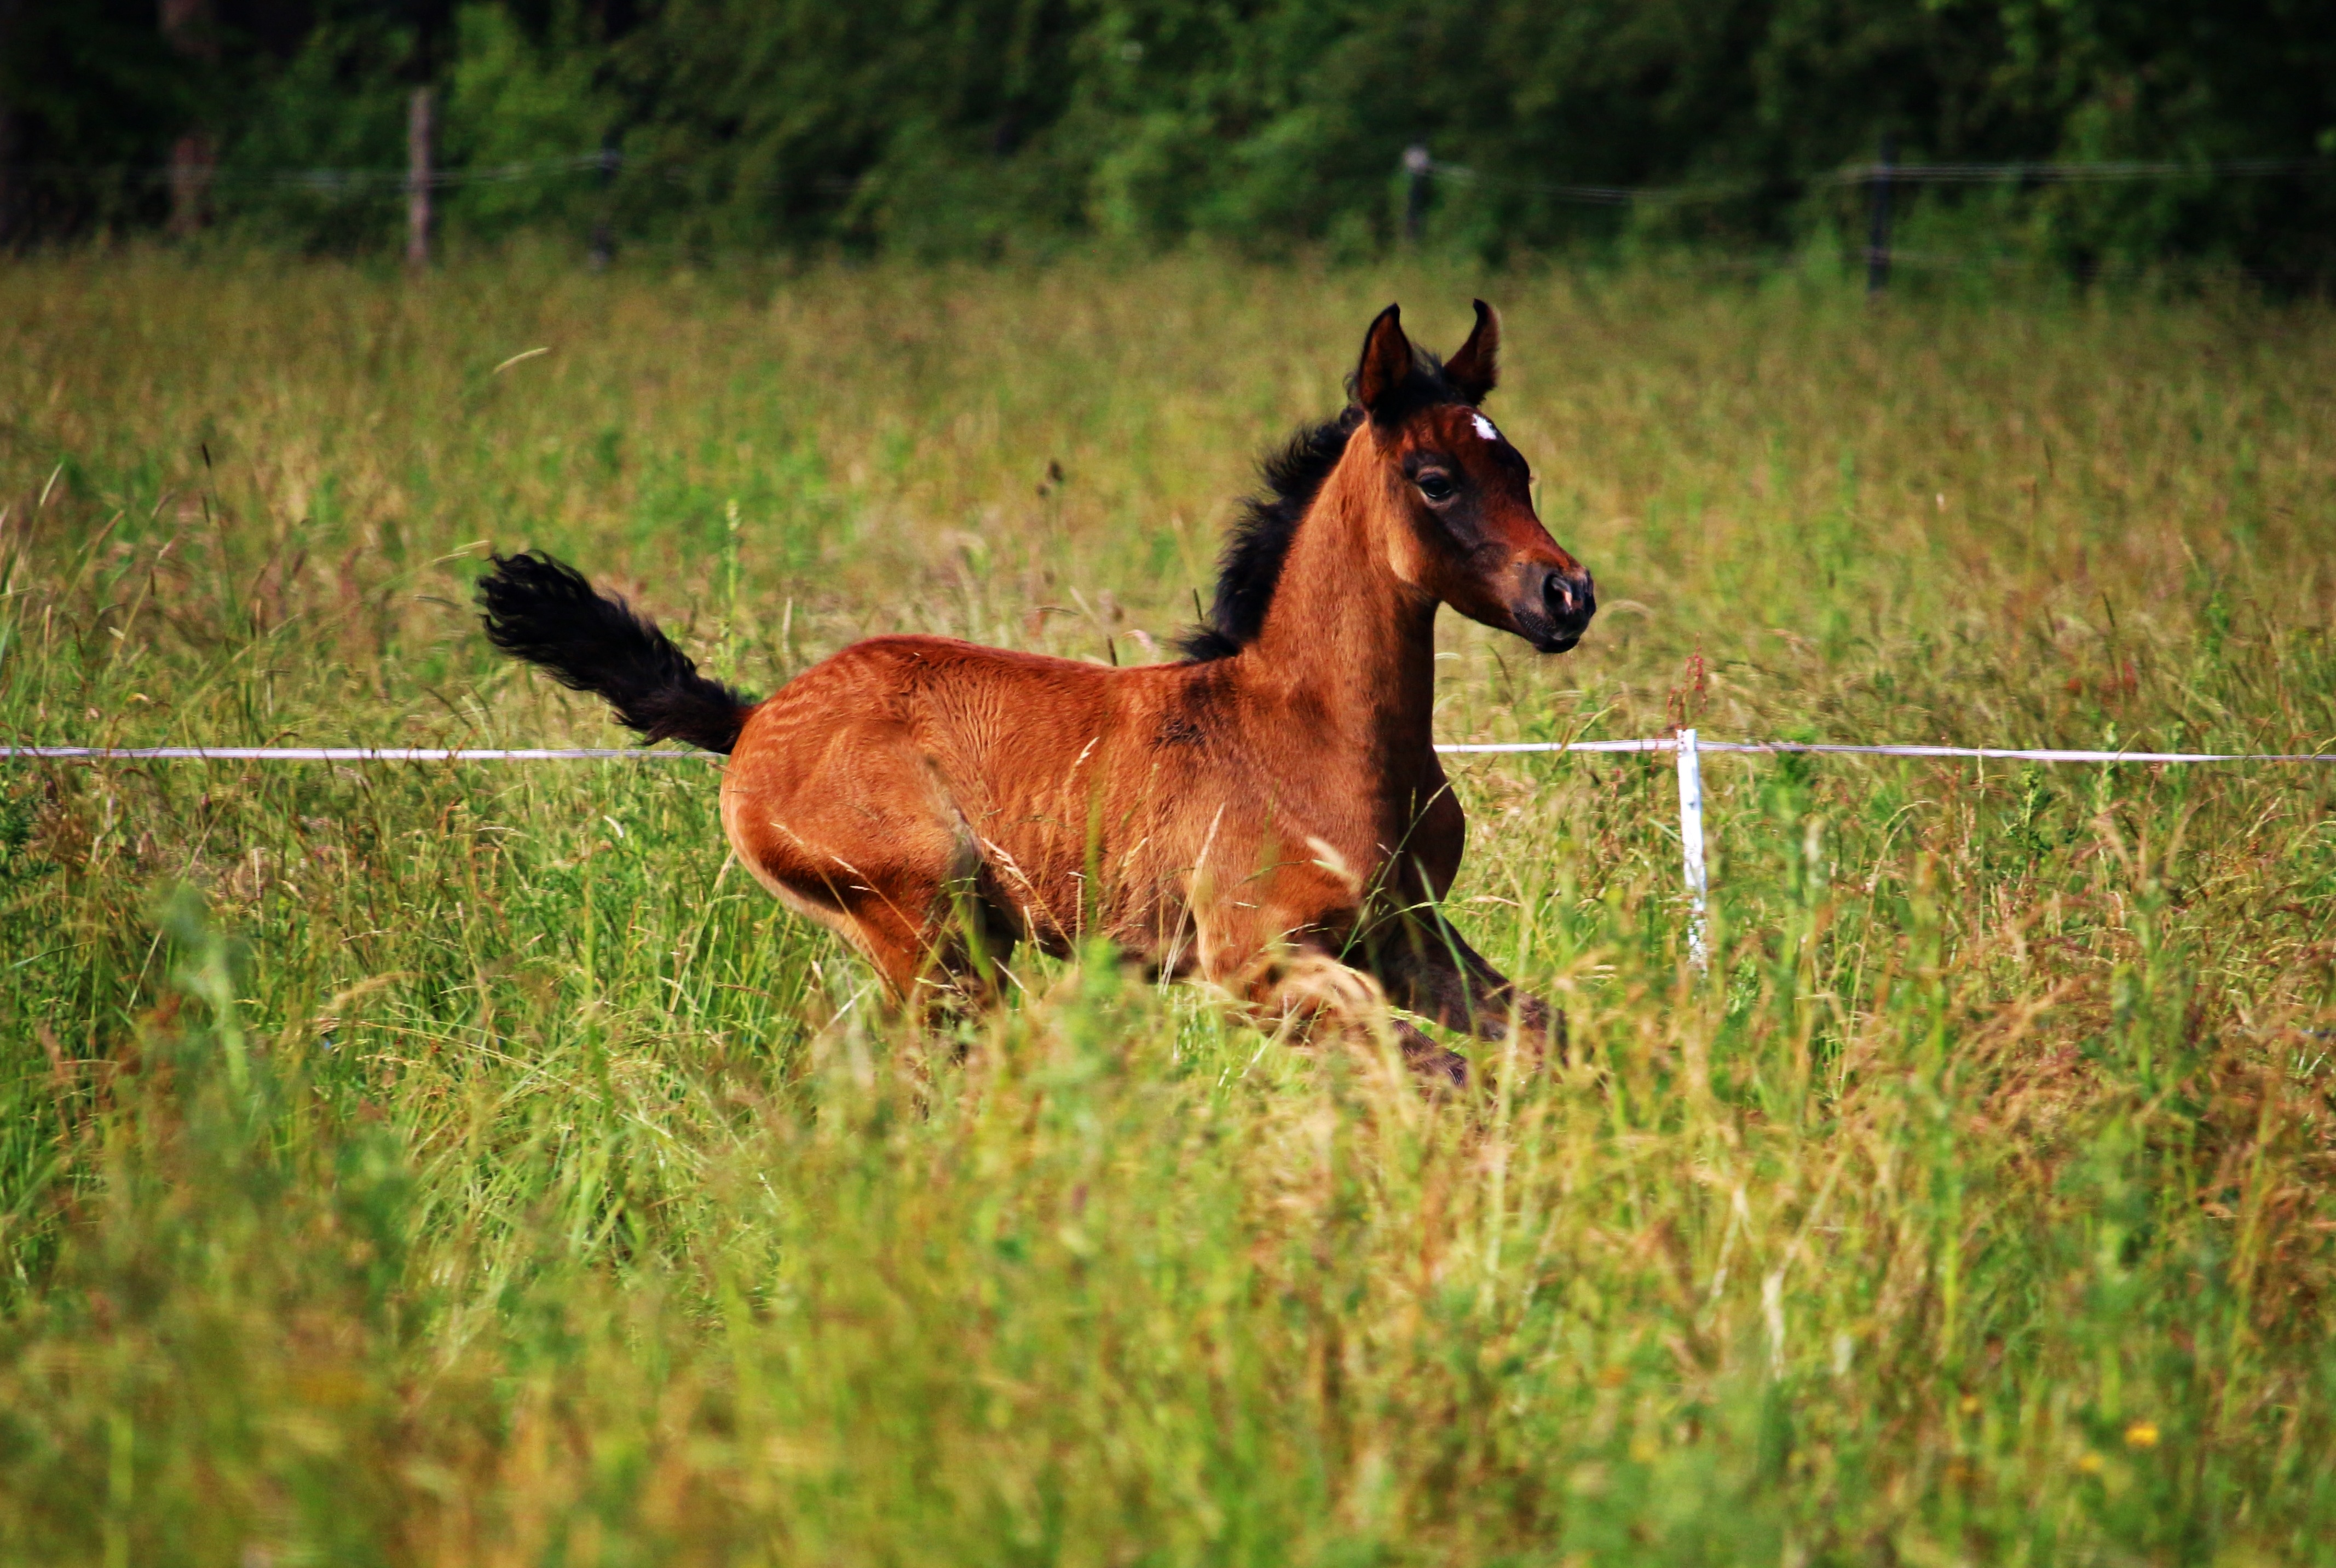
grass, meadow, prairie, wildlife, pasture, grazing, horse, mammal, stallion, mane, fauna, grassland, vertebrate, mare, habitat, foal, colt, thoroughbred arabian, brown mold, gallop, horse like mammal, mustang horse